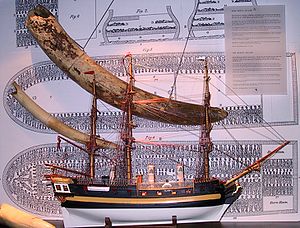
Fredensborg (skib)
Model af slaveskibet Fredensborg, med elefantstødtænder fra vragfundet i baggrunden. Fra udstillingen på Aust-Agder kulturhistoriske senter i Arendal i Norge.
Fredensborg var en fregat bygget af det Vestindisk-guineisk Kompagni i København i 1752 eller 1753. Skibet blev døbt Cron Prindz Christian efter prinsen, der senere blev kong Christian 7. Fregatten blev sat ind i trekantsfart i slavehandelen. Handelen blev efterhånden begrænset til Caribien, som skibet sejlede til indtil 1756, hvor Vestindisk-guineisk Kompagni overtog driften. Ved den lejlighed blev skibet omdøbt til Fredensborg, opkaldt efter et af de dansk-norske forter på den afrikanske Guldkyst. og kom under kaptajn Espen Kiønigs kommando. Den 1. december 1768 sank Fredensborg i en storm ud for Tromøy ved Arendal i Norge. Vraget blev fundet af dykkere i september 1974, 206 år efter forliset.